Christianity in Kosovo

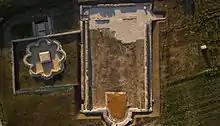
The layout of the Episcopal Basilica (right) and baptismal chapel (left) in Ulpiana. Constructed in the 6th Century Ad

Christianity in Kosovo has a long-standing tradition dating to the Roman Empire. The entire Balkan region had been Christianized by the Roman, Byzantine, First Bulgarian Empire, Serbian Kingdom, Second Bulgarian Empire, and Serbian Empire till 13th century. After the Battle of Kosovo in 1389 until 1912, Kosovo was part of the Muslim Ottoman Empire, and a high level of Islamization occurred. During the time period after World War II, Kosovo was ruled by secular socialist authorities in the Socialist Federal Republic of Yugoslavia (SFRY). During that period, Kosovars became increasingly secularized. Today, 87% of Kosovo's population are from Muslim family backgrounds, most of whom are ethnic Albanians, but also including Slavic speakers (who mostly identify themselves as Gorani or Bosniaks) and Turks.